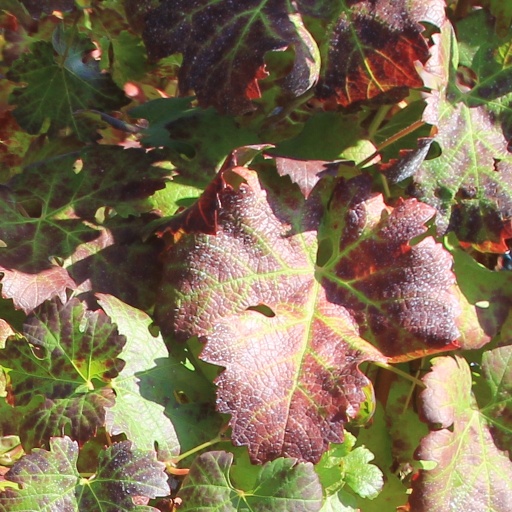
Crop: grape